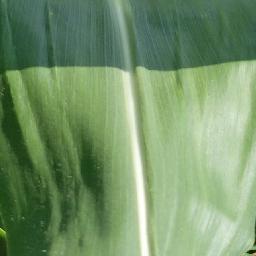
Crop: corn
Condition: (maize)_healthy